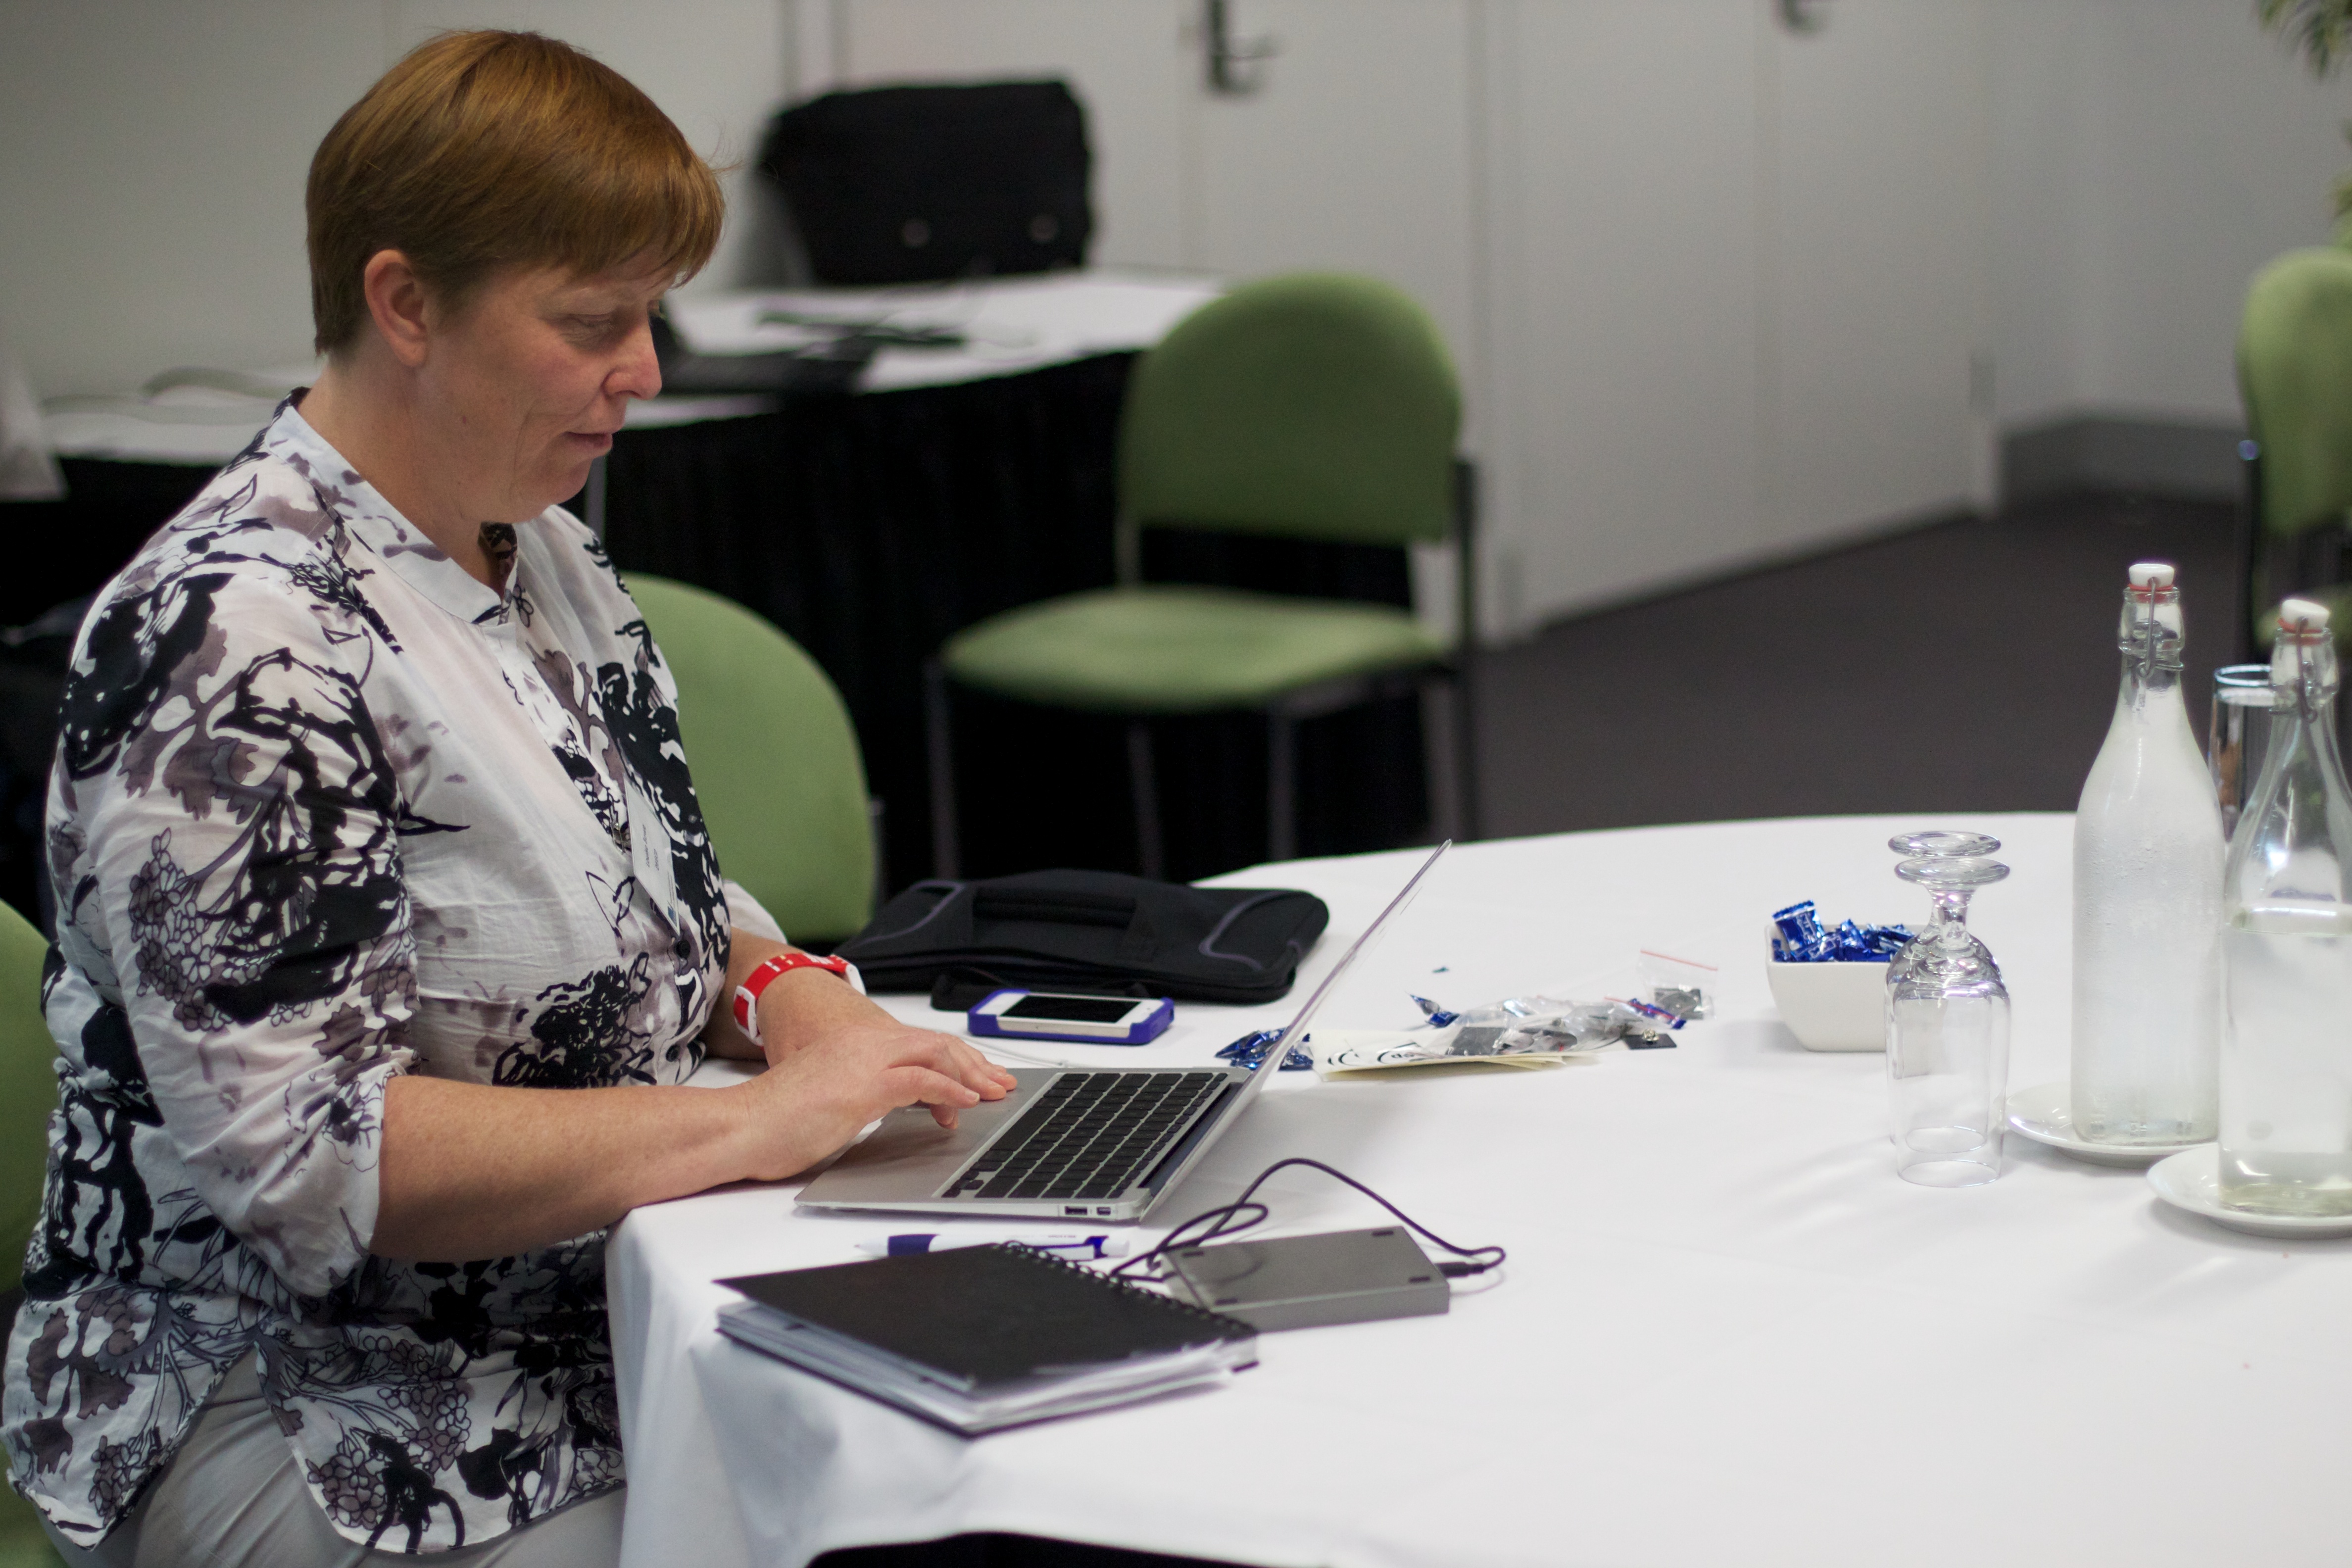
professional, design, auodyssey, plpconnectu